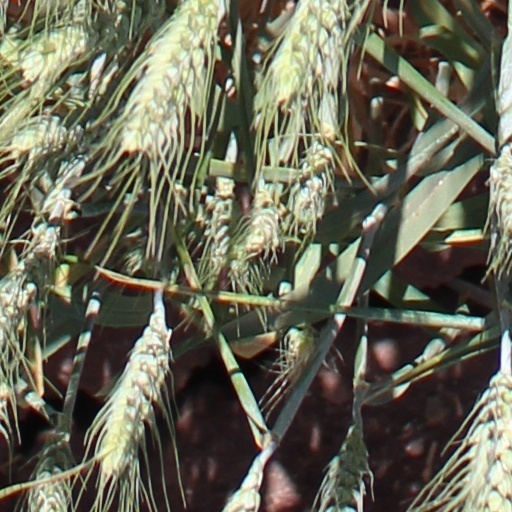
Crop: wheat